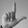
ASL letter: L